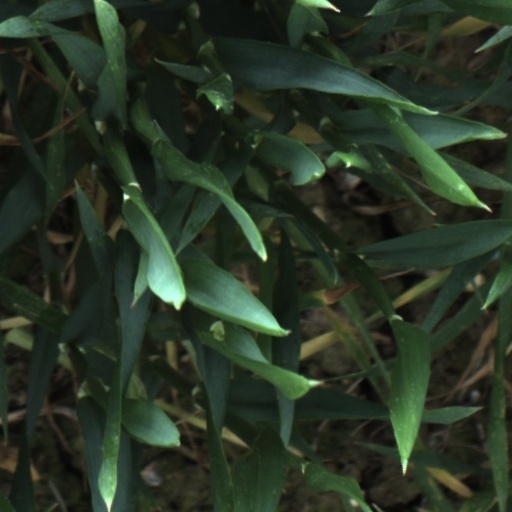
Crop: wheat